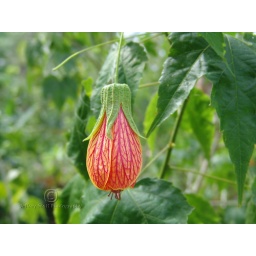
A pretty red hanging flower blossom from the Leu Gardens in Orlando, Florida